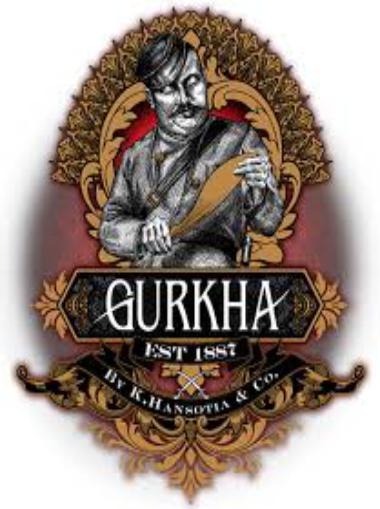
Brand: Gurkha-2
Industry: Others